Fuller Baptist Church

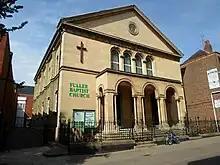

Fuller Baptist Church is a Baptist church located in the town of Kettering in northern Northamptonshire, England. This church was organized over 300 years ago, and has contributed to the creation of a number of Baptist churches nearby. It is Grade II listed.